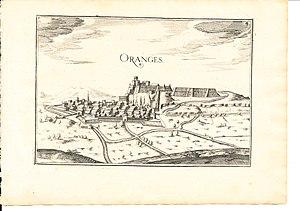
Gravure extraite de ""Les Plans et Profils de toutes les principales villes et lieux considérables de France. par le Sieur TASSIN, géographe ordinaire de sa Majesté. A paris, Chez Melchior Tavernier, en l'Isle du Palais. 1634"" (Principauté d'Orange &amp
Orange, surnommée la « Cité des Princes », est une commune française située au nord-ouest du département de Vaucluse en région Provence-Alpes-Côte d'Azur.